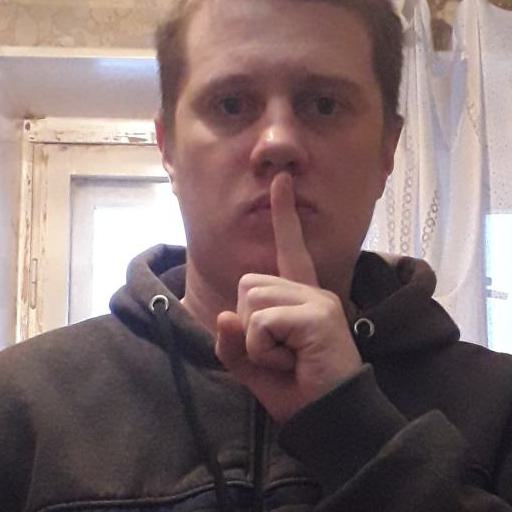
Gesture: mute